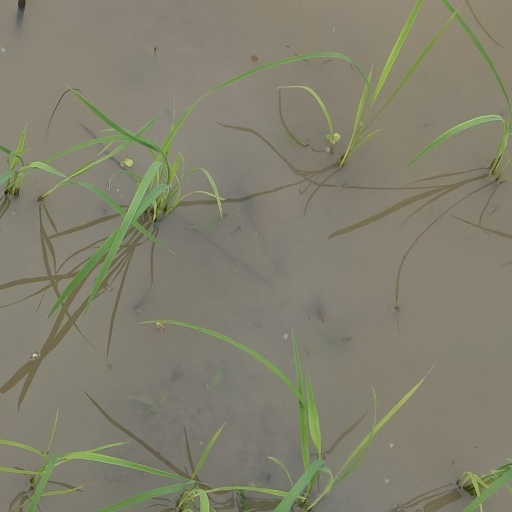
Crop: rice